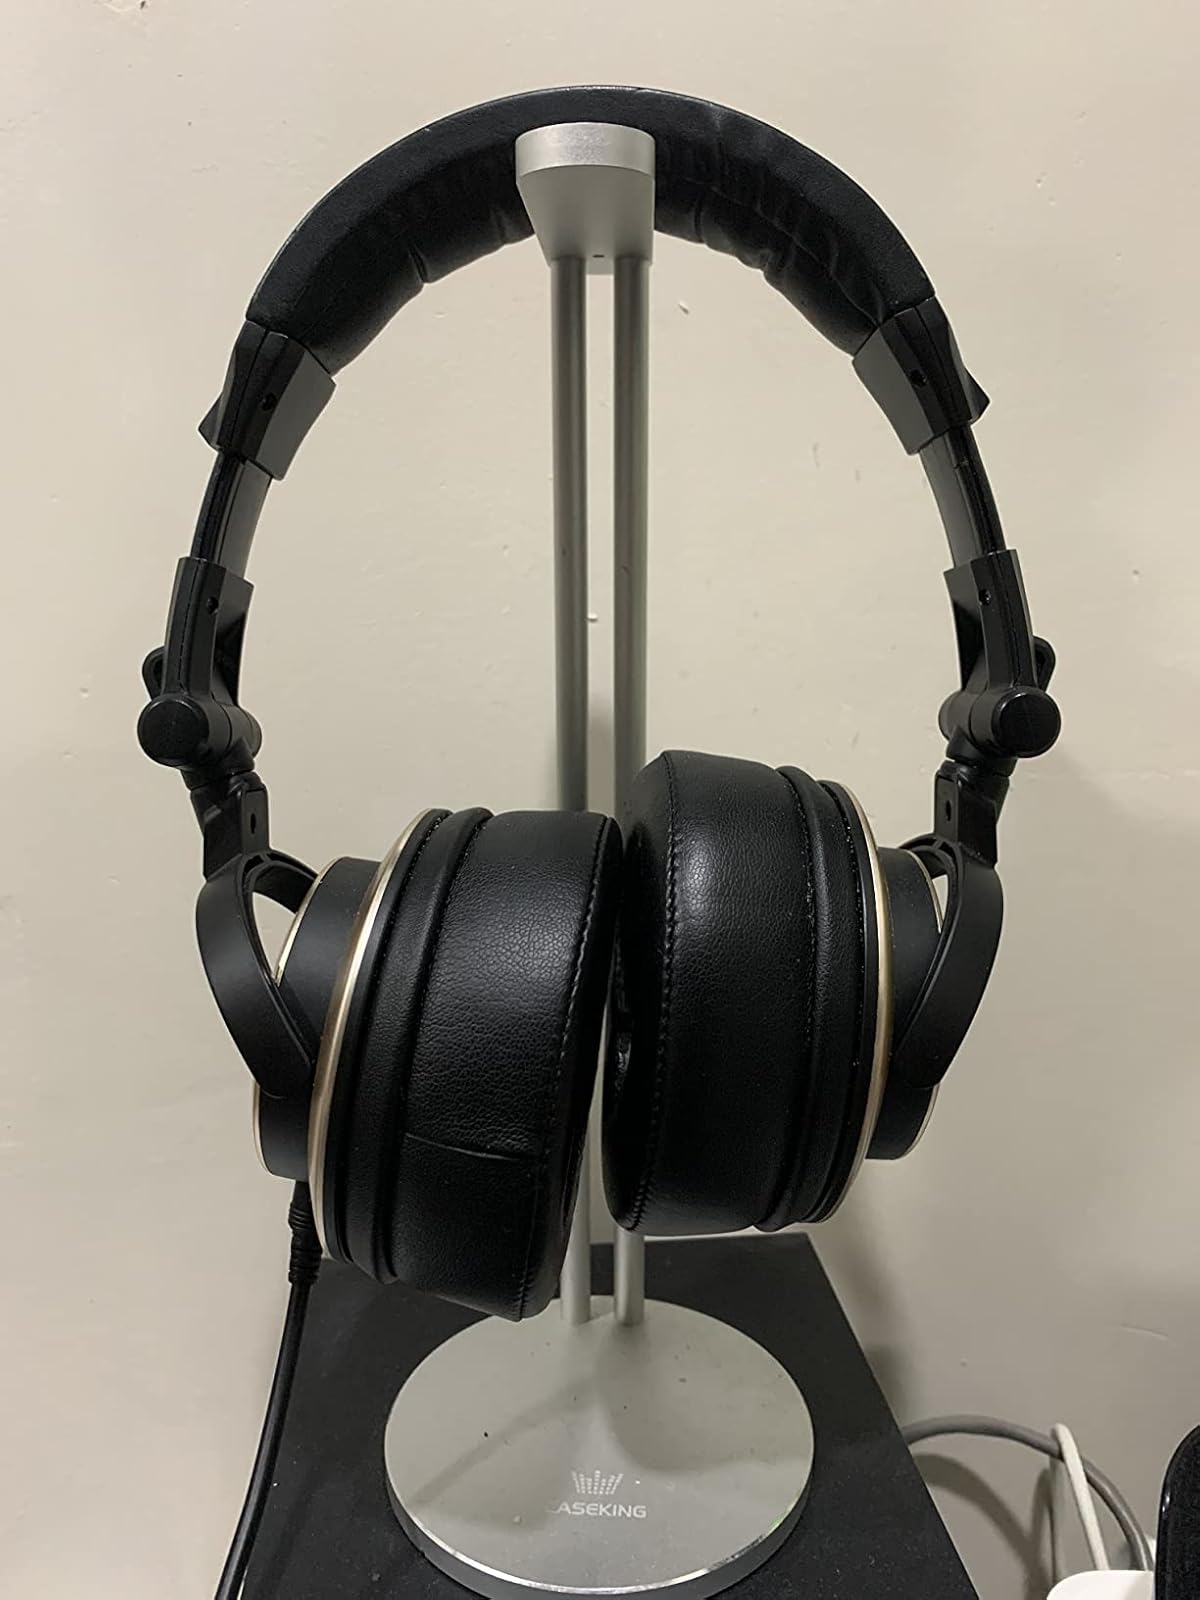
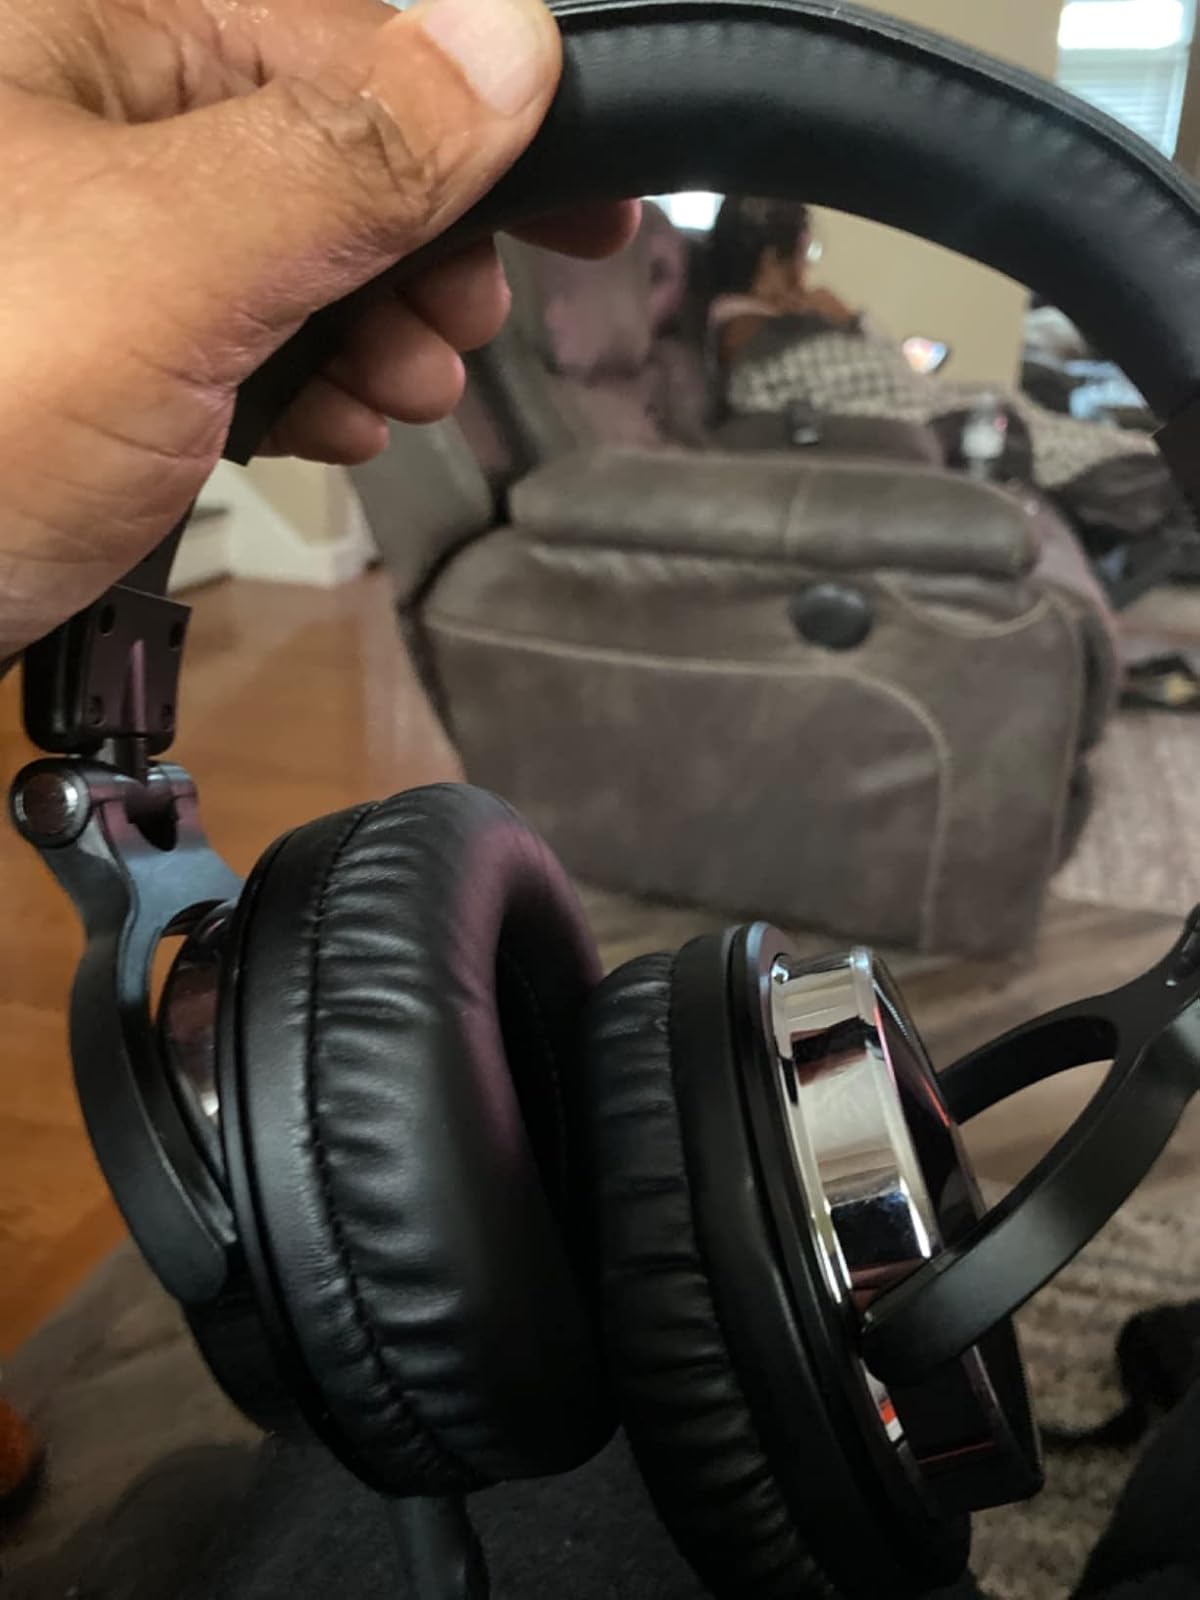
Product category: headphones
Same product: no